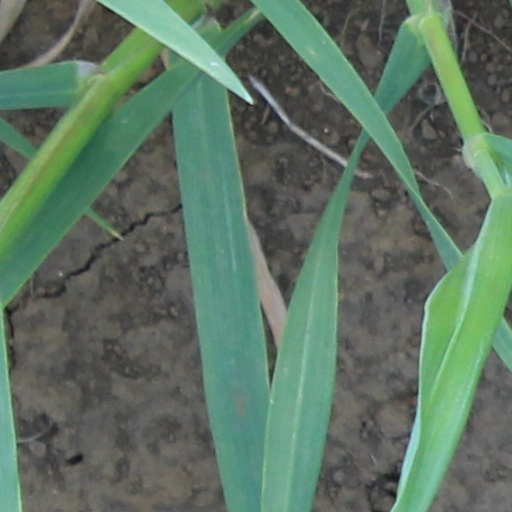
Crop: wheat